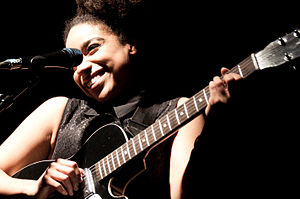
Lianne La Havas
Lianne La Havas er en soul- og folksanger/-sangskriver/-multiinstrumentalist fra Storbritannien. Hendes debut-EP, Lost & Found, udkom den 21. oktober 2011, og hendes debutalbum, Is Your Love Big Enough?, udkom den 9. juli 2012 med sangen "Lost & Found" som den officielle førstesingle.